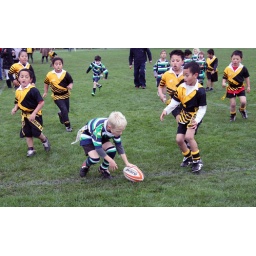
Max scoring. My boy Hamish running in the mid background (green uniform).